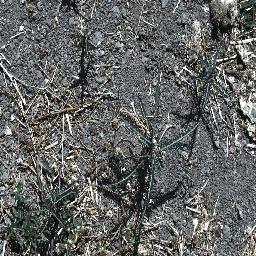
Label: parkinsonia